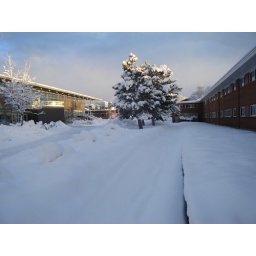
supposed to be a sidewalk and a bike path under this snow.